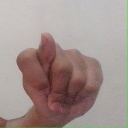
अक्षर: ट